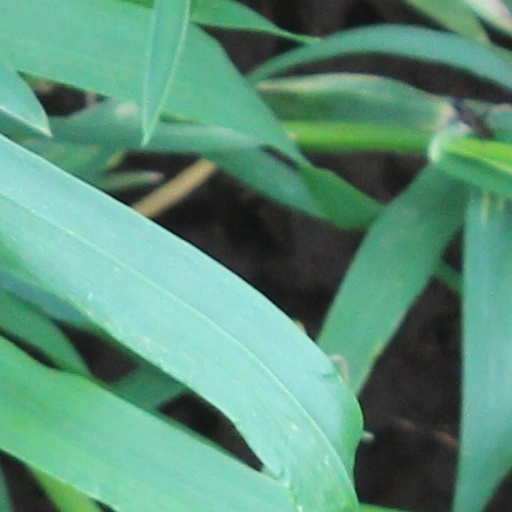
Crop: wheat